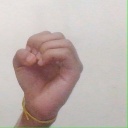
अक्षर: ऊ